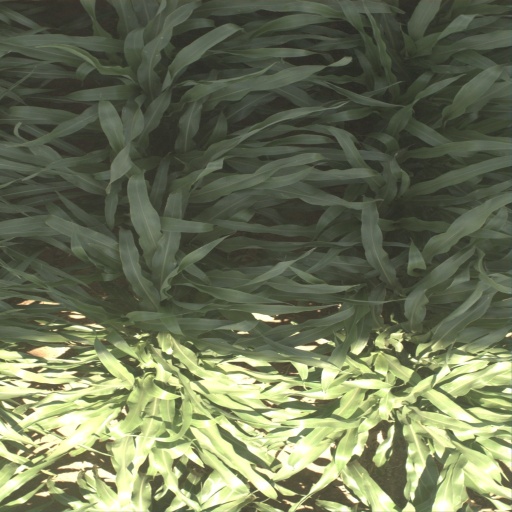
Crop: sorghum